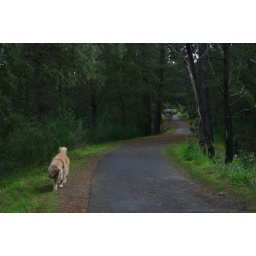
The pine windbreaks are most likely left over from an old farm in the district. Spencer spies something in the grass